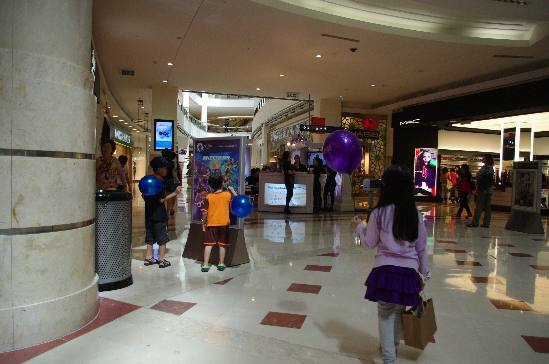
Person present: Yes